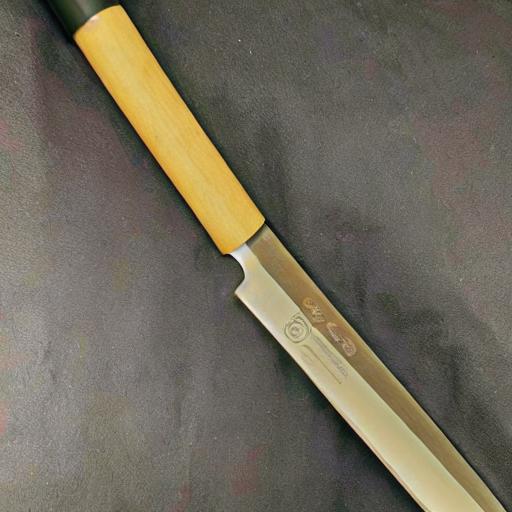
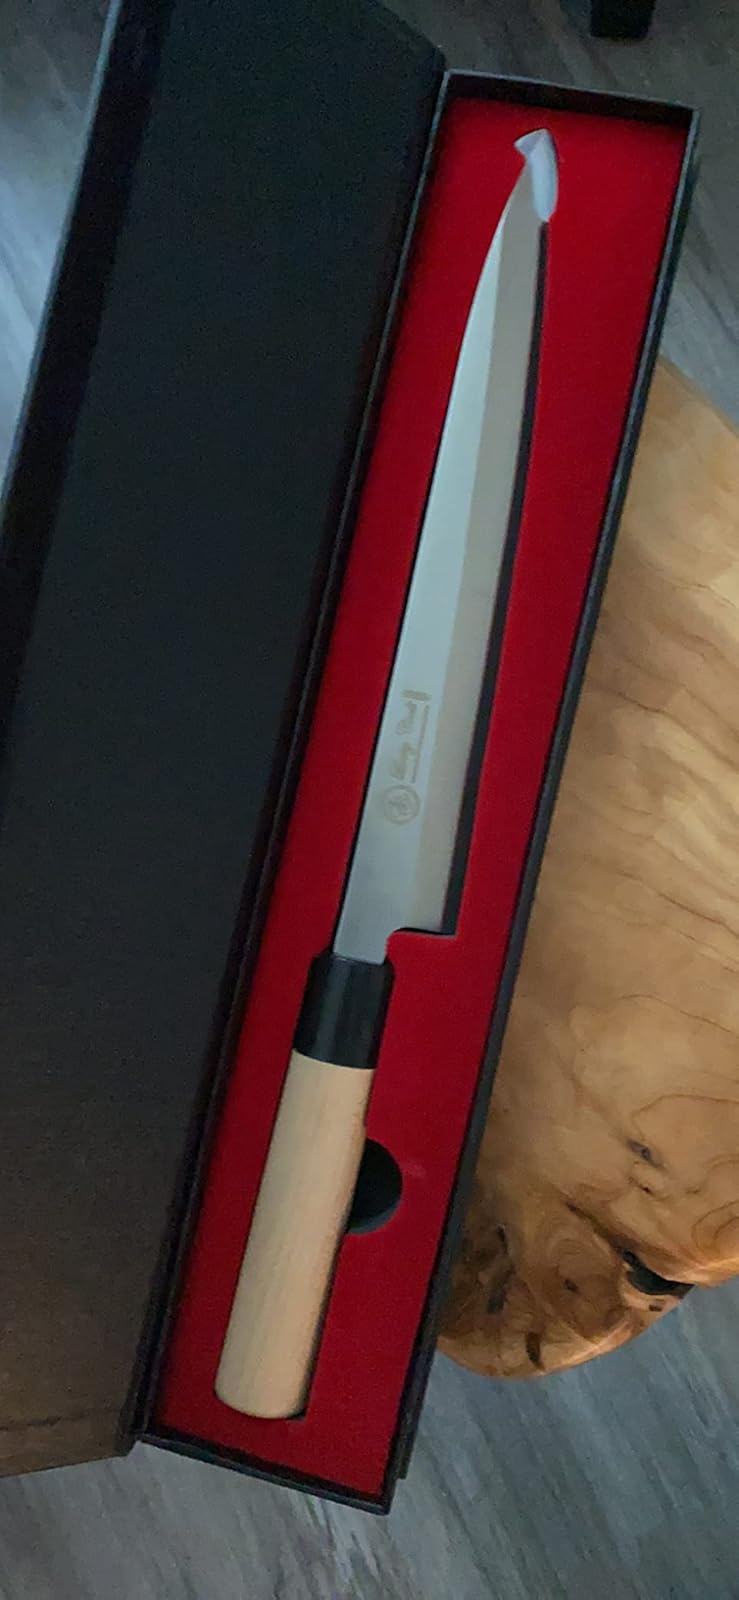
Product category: items_knife
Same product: no